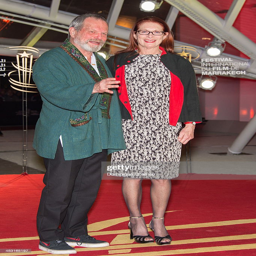
film director and his wife attend the premiere at festival .